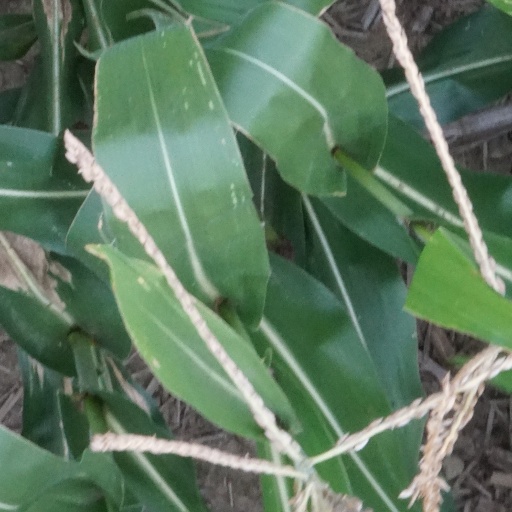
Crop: maize; corn